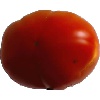
Label: Tomato 1